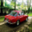
Label: automobile